Mondo Meyer Upakhyan

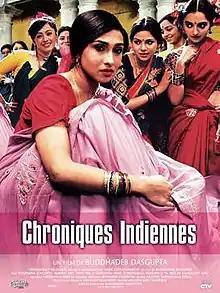
The French language film poster of the film

Mondo Meyer Upakhyan (Bengali: "মন্দ মেয়ের উপাখ্যান") is a 2002 Indian Bengali-language film directed and written by Buddhadev Dasgupta based on a short story of Prafulla Roy. The film was also released under the English title "A Tale of A Naughty Girl" and French title "Chroniques Indiennes". The film stars Samata Das in the title role. It also stars Tapas Paul, Rituparna Sengupta, Sreelekha Mitra, Sudipta Chakraborty and June Malia. The film won National Film Award for Best Feature Film in 2003.